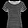
Label: T - shirt / top